Answer in natural language. Which point is closer to the camera taking this photo, point B  or point C? Choose between the following options: B or C
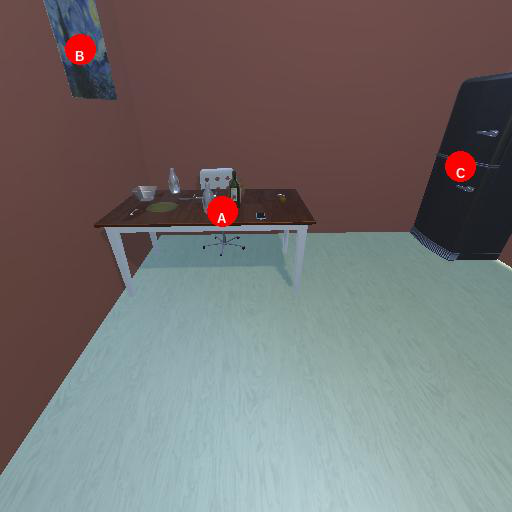
<answer>B</answer>